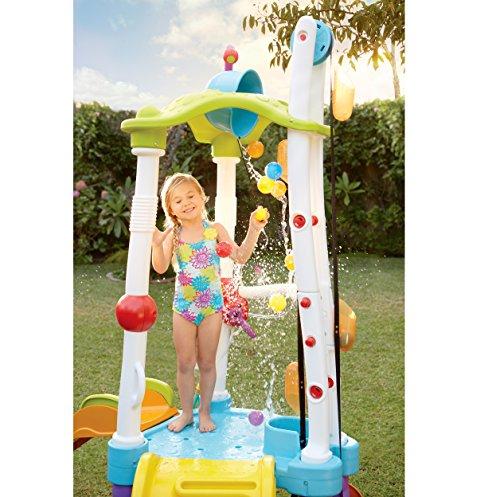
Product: Little Tikes Fun Zone Tumblin' Tower Climber, Multicolored
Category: Toys & Games | Sports & Outdoor Play | Pools & Water Toys
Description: Includes: climbing steps, slide, and 25 plastic balls.
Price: $89.99
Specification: ProductDimensions:30x80x75inches|ItemWeight:5pounds|ShippingWeight:57.2pounds(Viewshippingratesandpolicies)|DomesticShipping:ItemcanbeshippedwithinU.S.|InternationalShipping:Thisitemisnoteligibleforinternationalshipping.LearnMore|ASIN:B075TP8VHK|Itemmodelnumber:645792M|Manufacturerrecommendedage:24months-6years